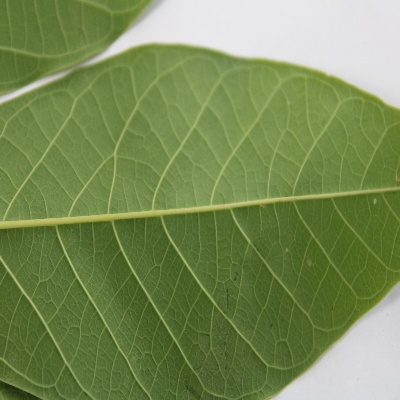
Crop: Cassava
Condition: healthy